Ocean County College

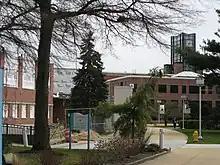
OCC campus

In 1962, the state of New Jersey enacted the County College Act, empowering its counties to establish colleges and providing partial financial support for these colleges. Ocean County College was established by the Ocean County Board of Commissioners in January 1964 following a 1963 public referendum, and classes were first offered in the fall of 1964.